Pacific golden plover

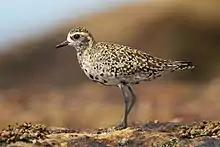
In transition from non-breeding to breeding plumage

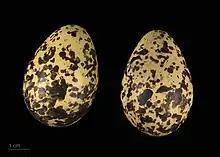
"Pluvialis fulva" - MHNT

The Pacific golden plover (Pluvialis fulva) is a migratory shorebird that breeds during summer in Alaska and Siberia. During nonbreeding season, this medium-sized plover migrates widely across the Pacific.